Phillip Island

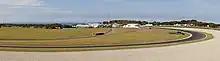
Overview of the Phillip Island Grand Prix Circuit

Phillip Island is steeped in the history of Australian motor racing. A temporary circuit utilizing the island's interior public roads was used for the inaugural Australian Grand Prix in 1928 and continued to be used for the race up until 1935. Racing on public road circuits continued through to 1940. In 1952 the Phillip Island Auto Racing Club was formed and commenced construction on the permanent Phillip Island Grand Prix Circuit which opened in 1956. In 1960, the inaugural Armstrong 500 was held, although, with the bridge to the mainland unable to support heavy hotmix bitumen equipment, the track broke up during the third running of the race in 1962. The damage rendered the circuit unusable for racing and for 1963 the Armstrong 500 was relocated to the Mount Panorama Circuit and over time evolved into what is known today as the Bathurst 1000.